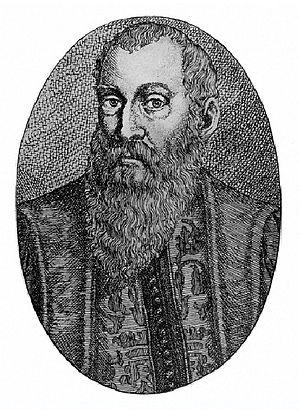
Giovanni Filippo Ingrassia, né en 1510 à Regalbuto en Sicile et mort le 6 novembre 1580 à Palerme, était un médecin italien spécialisé en anatomie.